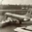
Label: airplane